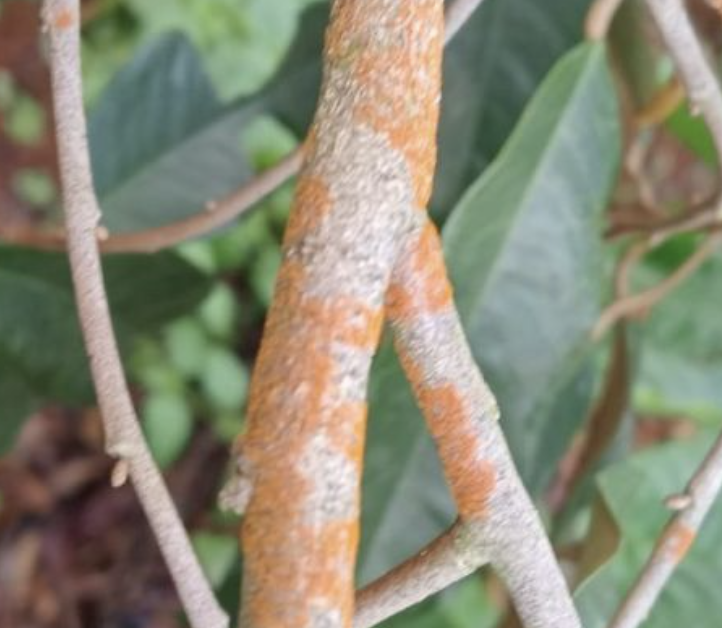
Label: pink_disease